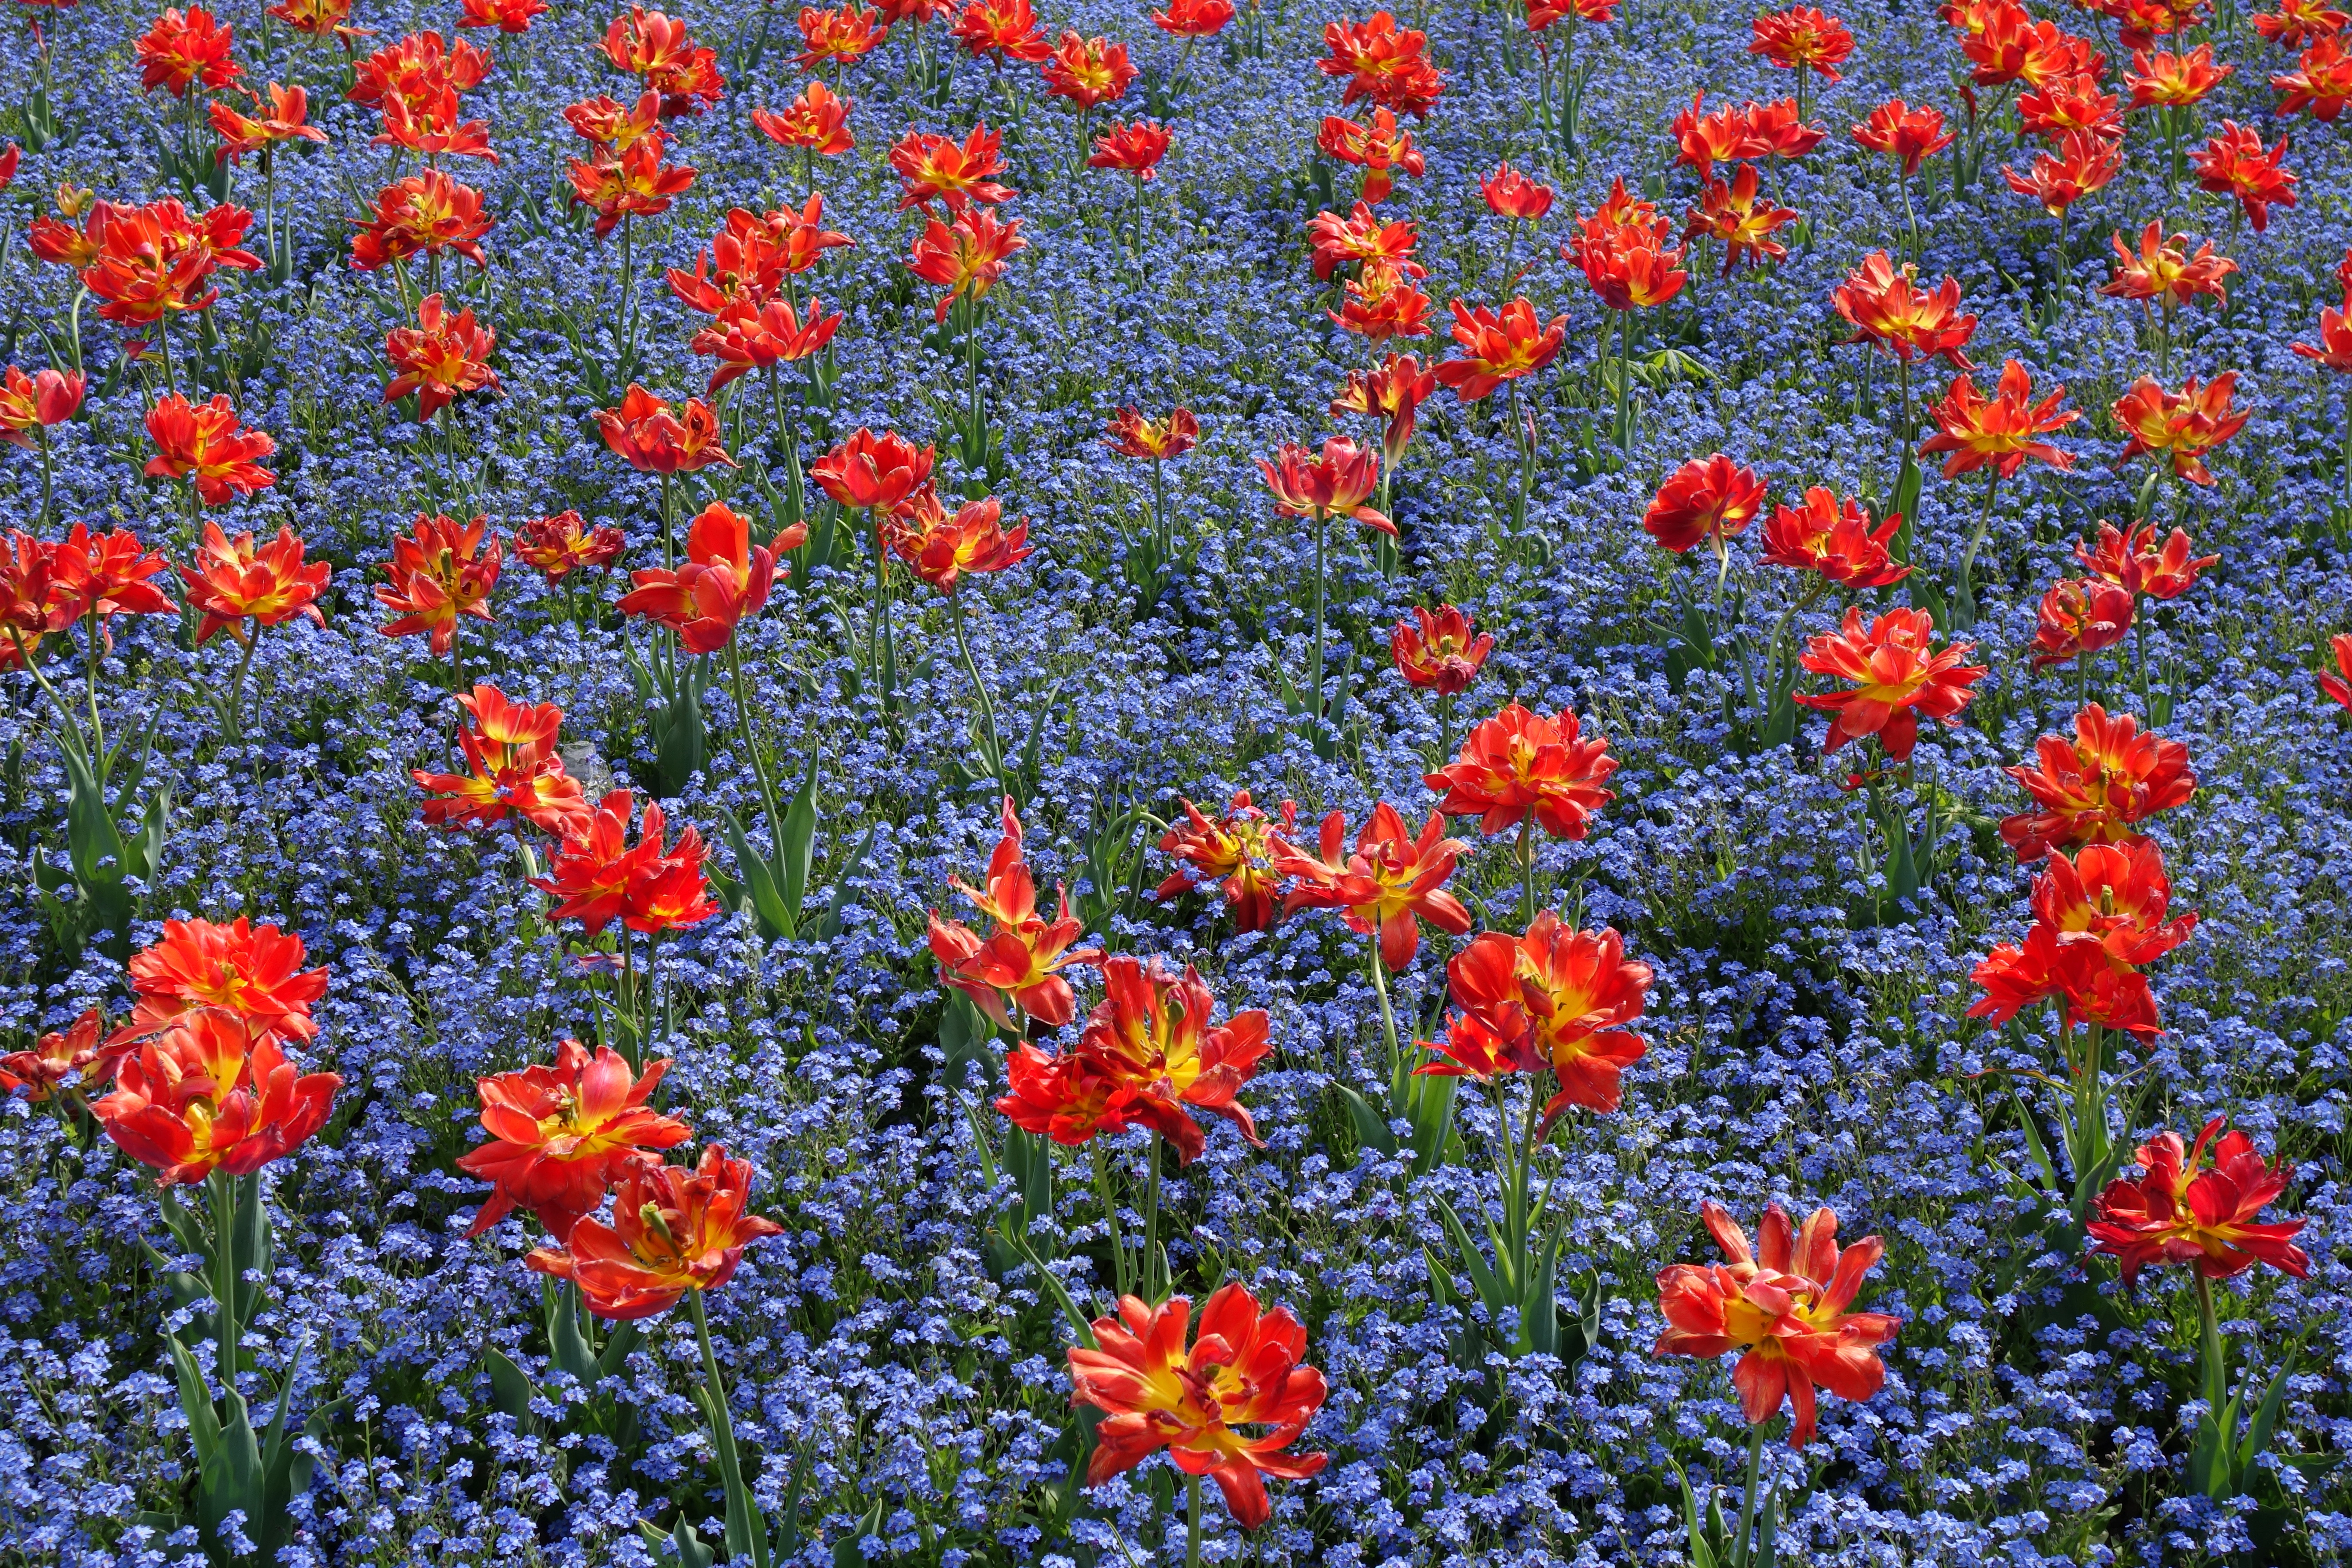
plant, field, meadow, flower, floral, spring, red, yellow, flora, wildflower, tulips, flowering plant, annual plant, land plant